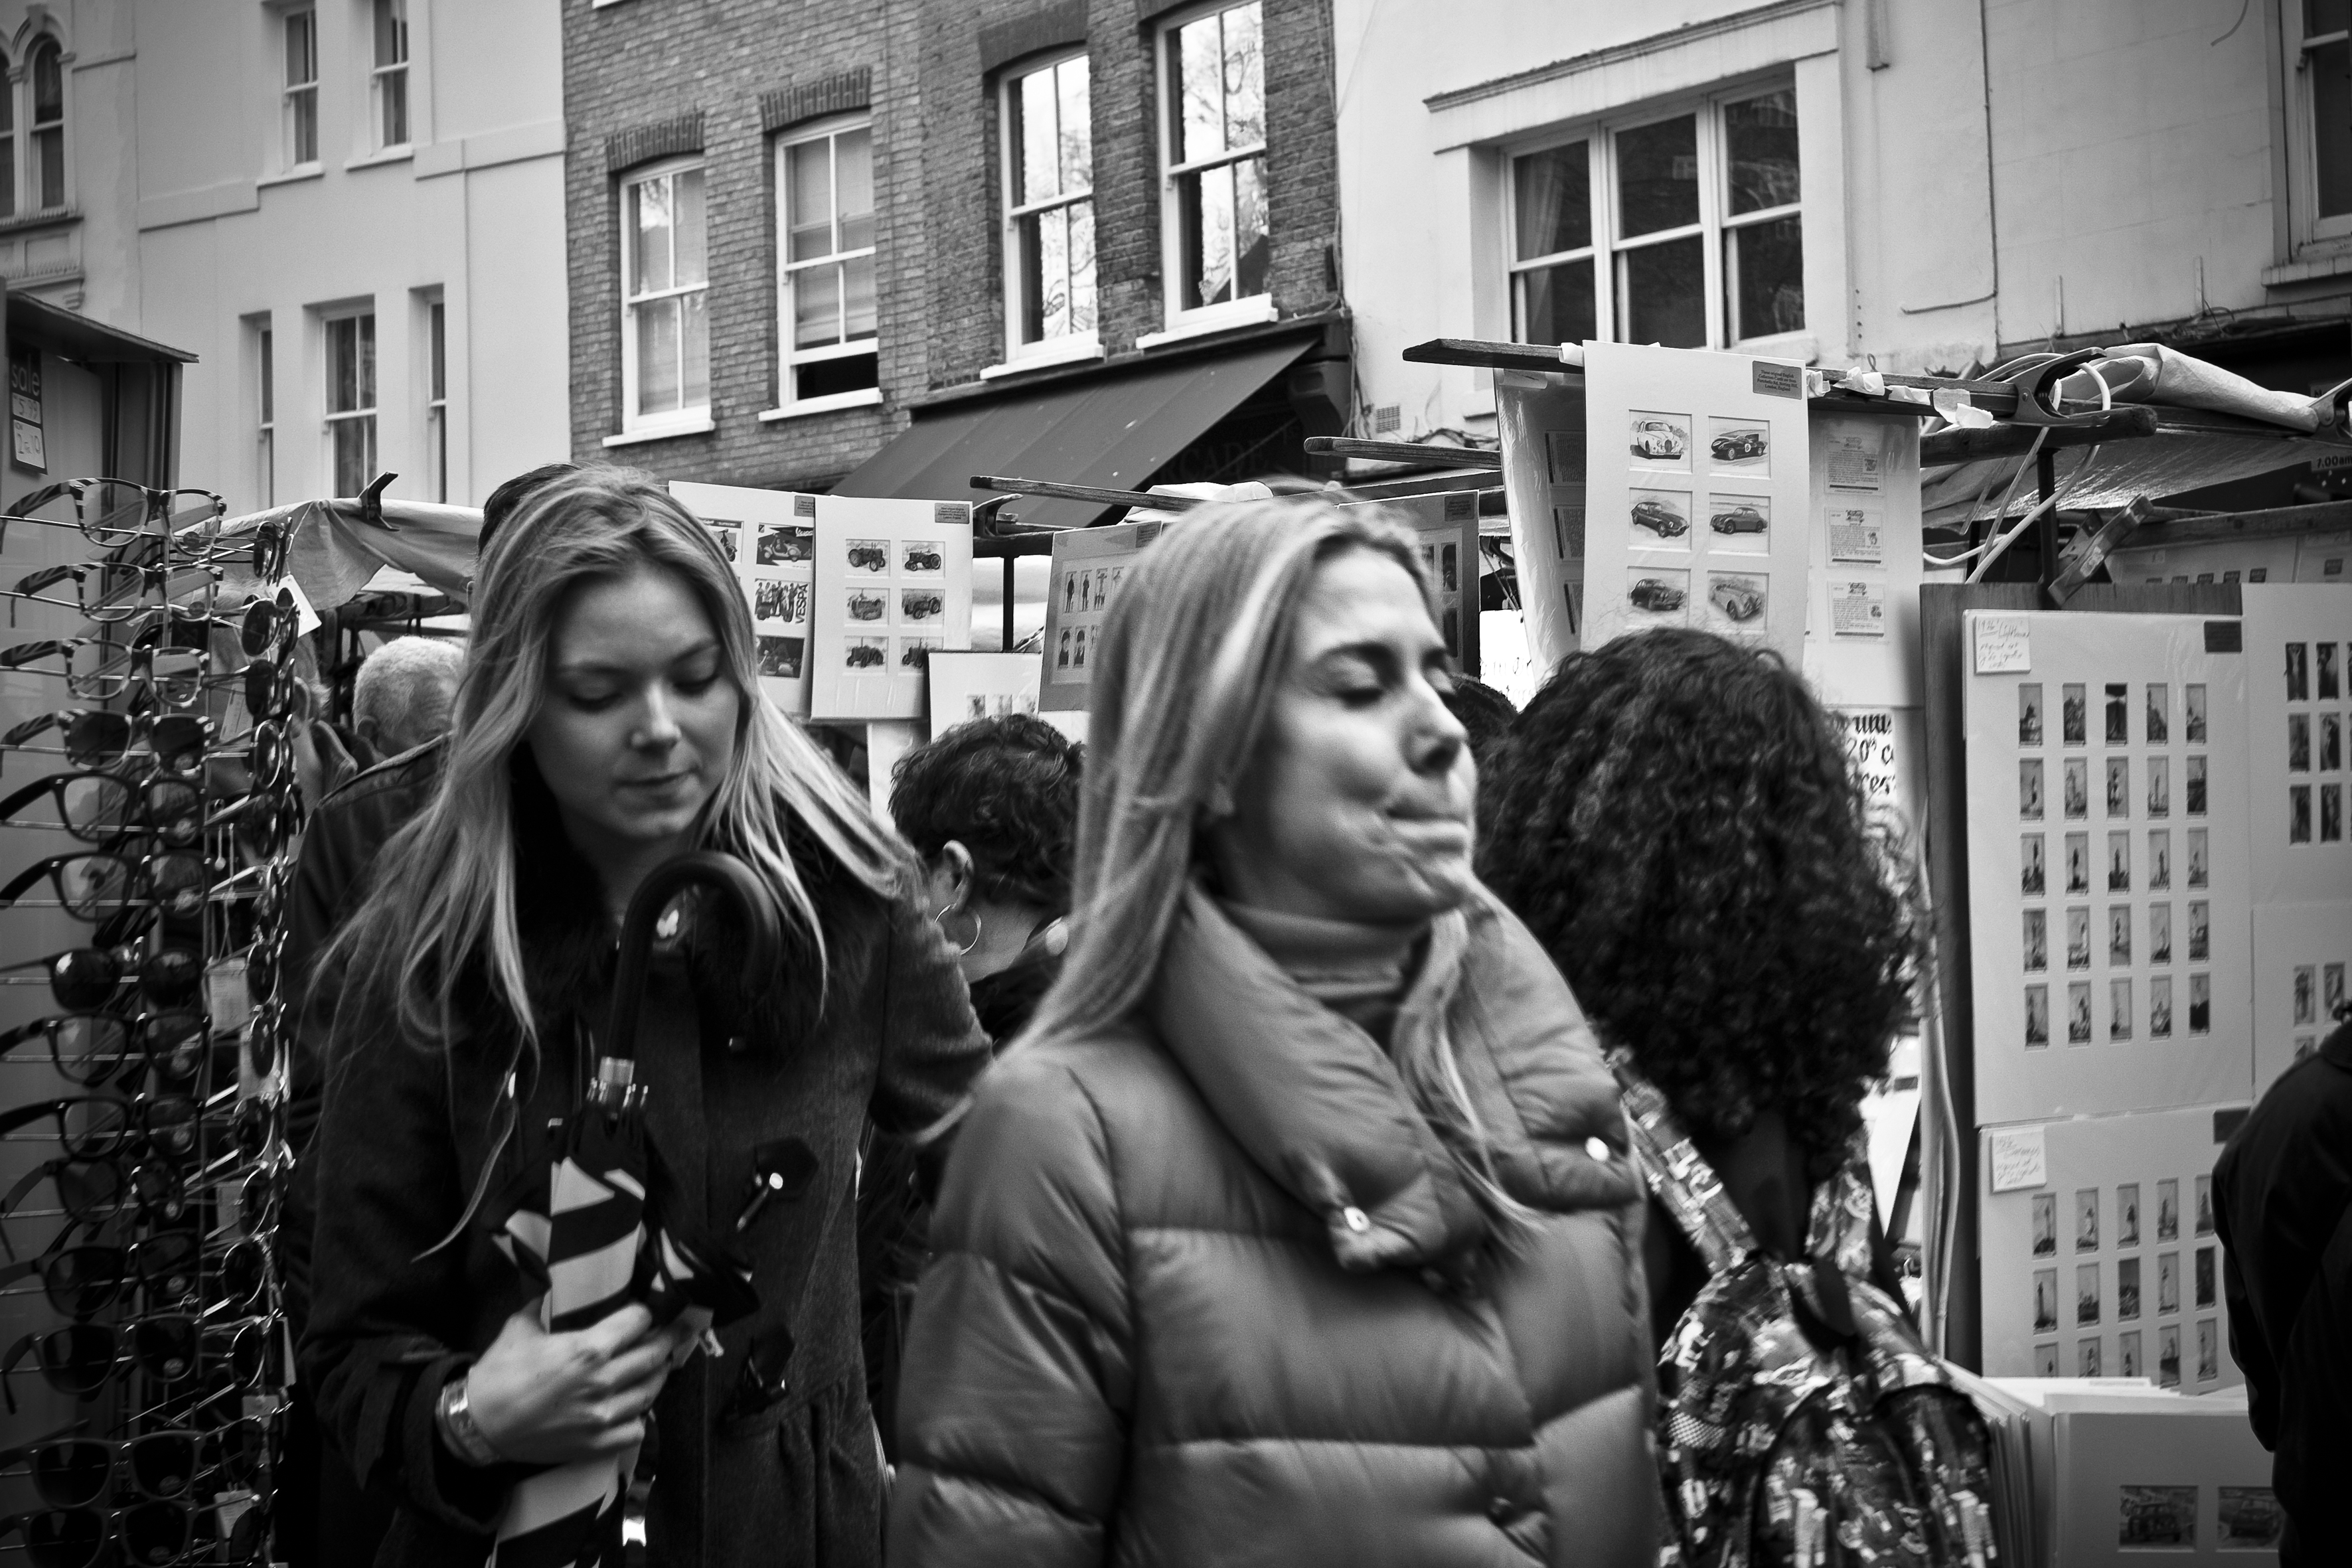
person, black and white, people, road, street, photography, urban, crowd, travel, fujifilm, market, black, monochrome, uk, england, bw, blackandwhite, blackwhite, london, infrastructure, photograph, noiretblanc, n, fuji, fujixt1, fujix, nottinghill, monochrome photography, film noir